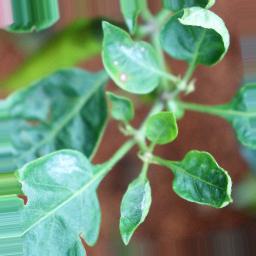
Label: mites_and_trips